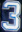
Number: 3